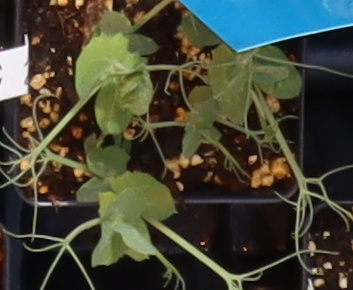
Label: Field Pea